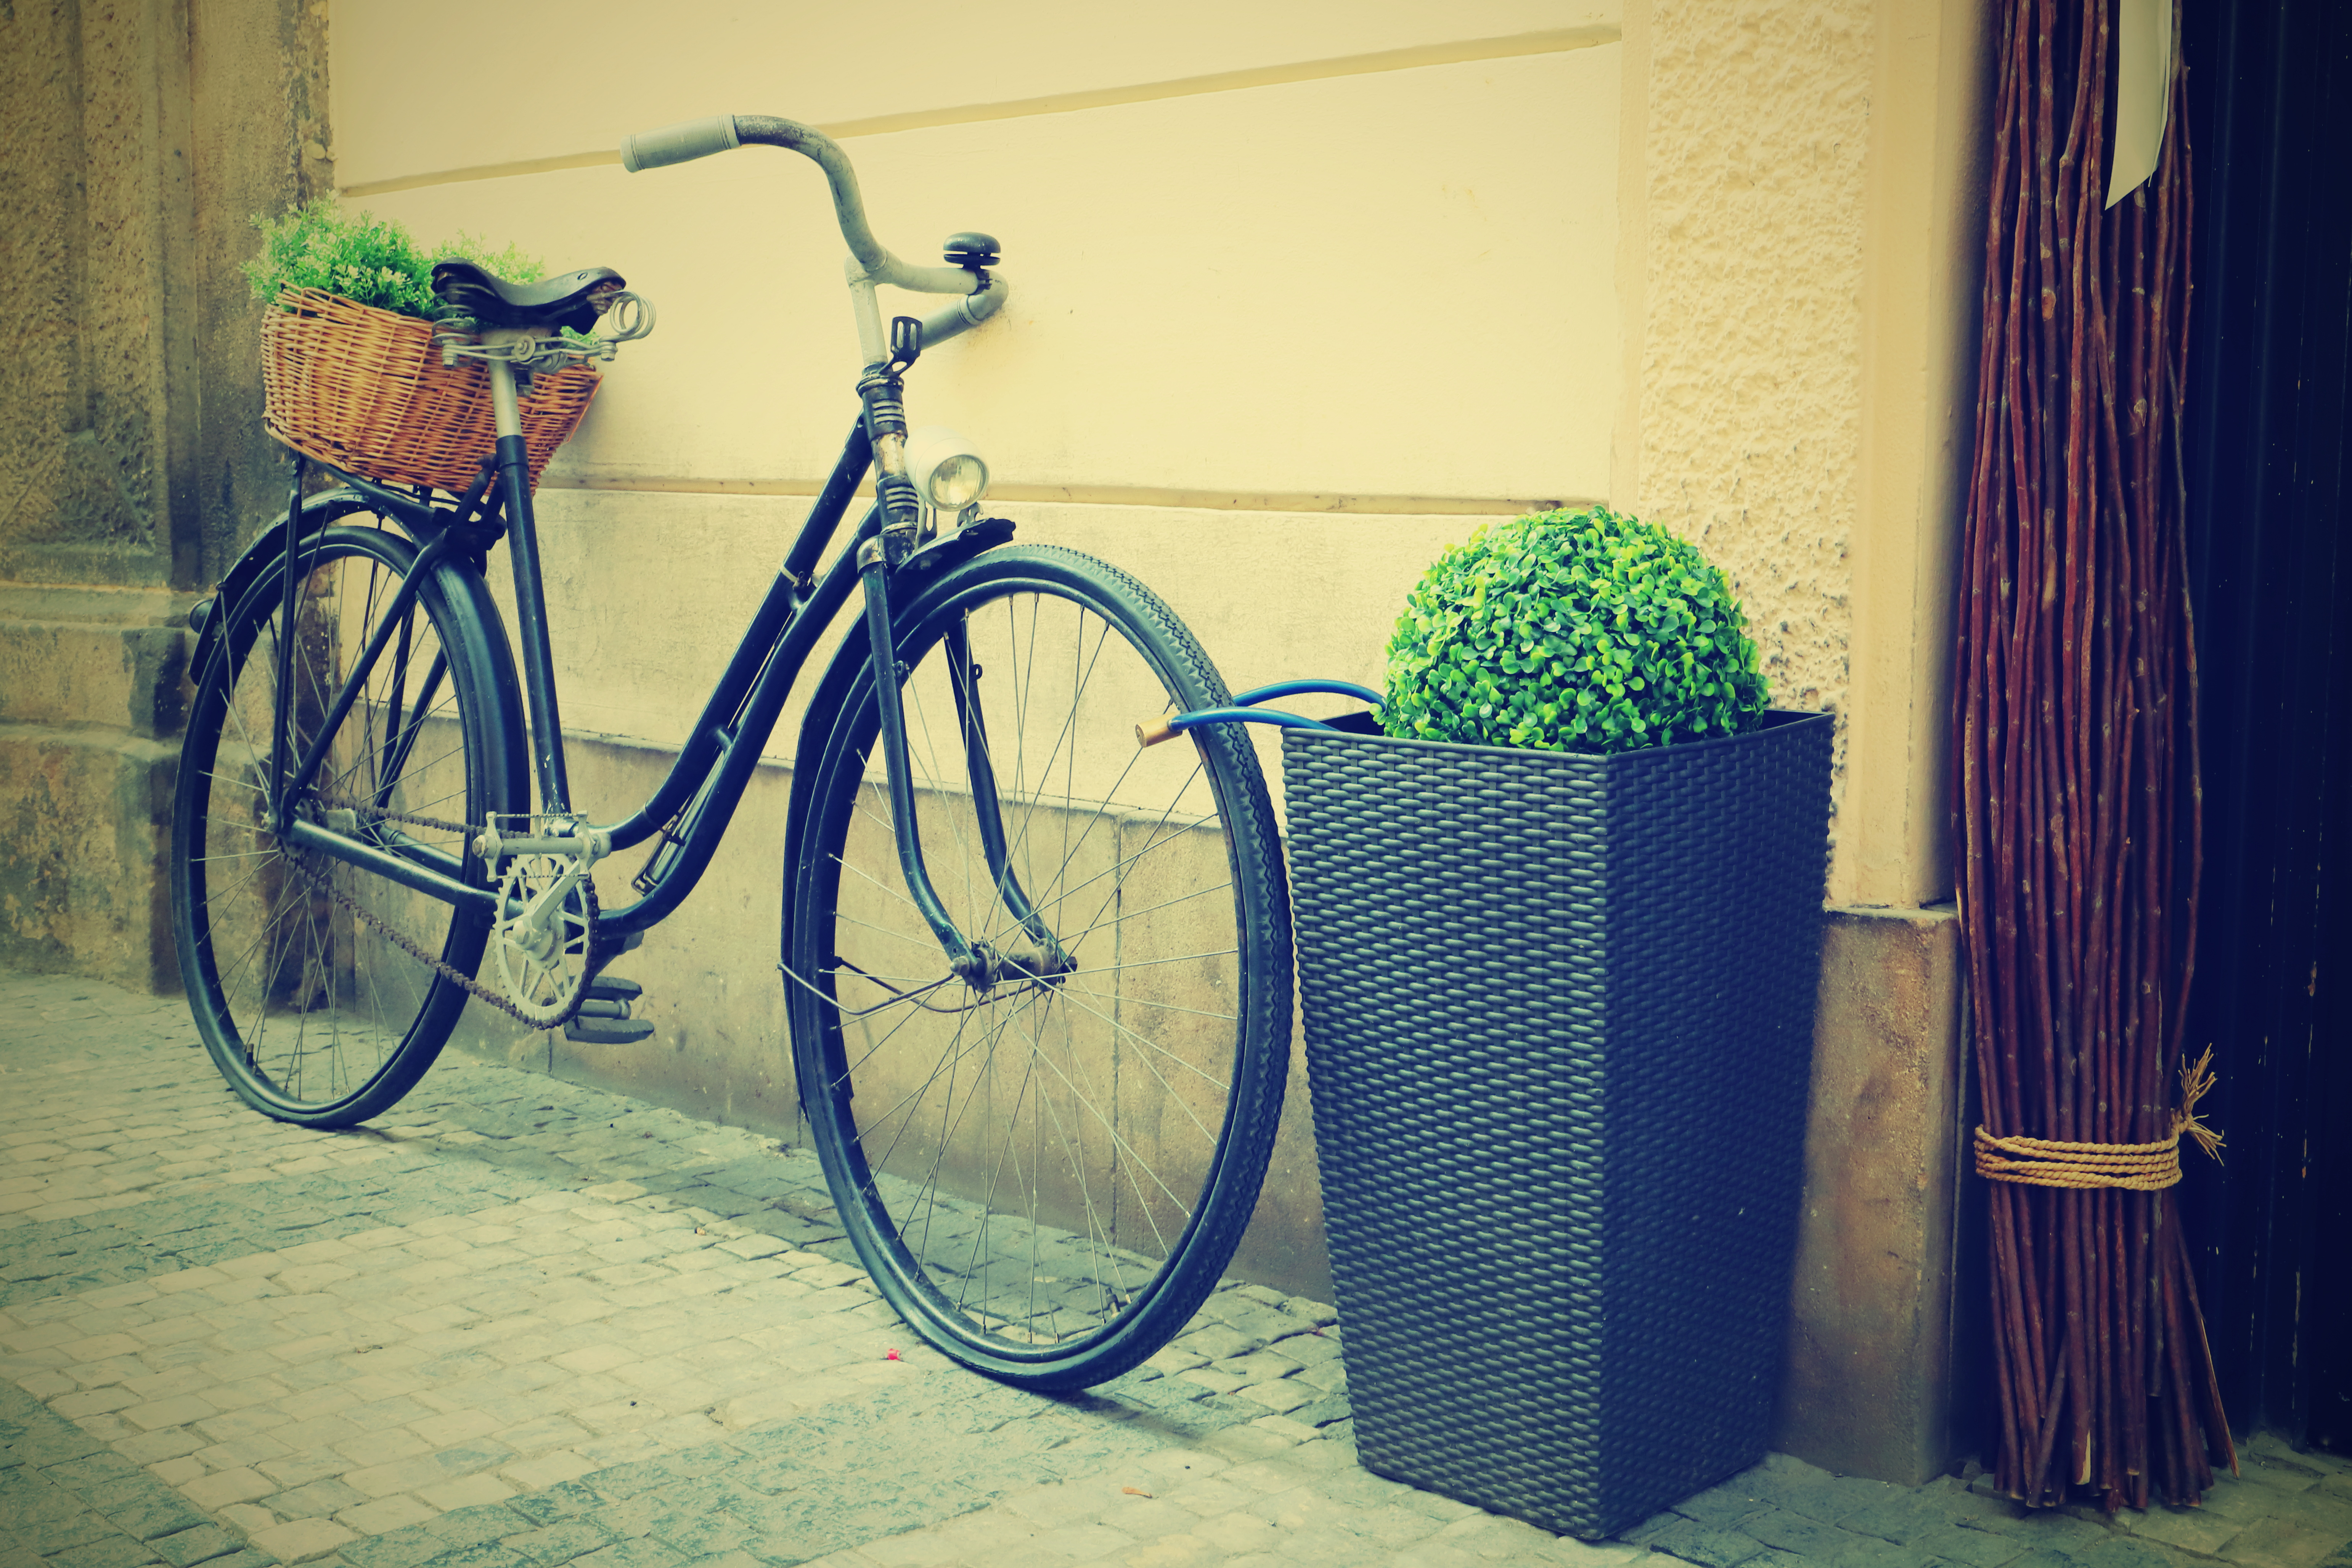
prague, bicycle, tire, wheel, land vehicle, bicycle wheel, bicycles equipment and supplies, Bicycle wheel rim, plant, crankset, bicycle tire, bicycle handlebar, bicycle frame, window, vehicle, blue, Bicycle seatpost, bicycle fork, azure, automotive tire, Hub gear, Bicycle stem, flowerpot, bicycle saddle, wood, houseplant, sports equipment, sunlight, bicycle accessory, road surface, groupset, door, fender, wall, rim, Tints and shades, bicycle part, sidewalk, electric blue, road, flooring, urban area, automotive wheel system, spoke, road bicycle, bicycle drivetrain part, facade, cycling, cycle sport, metal, grass, hybrid bicycle, shadow, recreation, street, racing bicycle, bicycle pedal, still life photography, cyclo cross bicycle, mountain bike, room